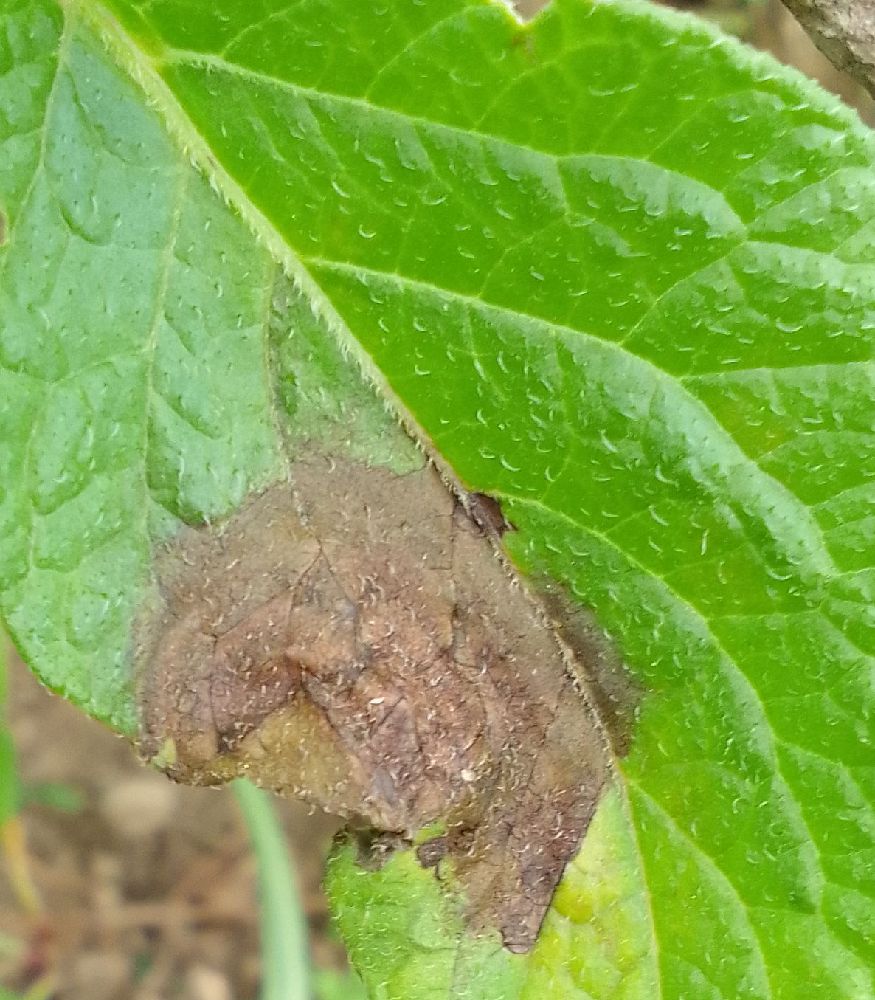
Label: Late blight